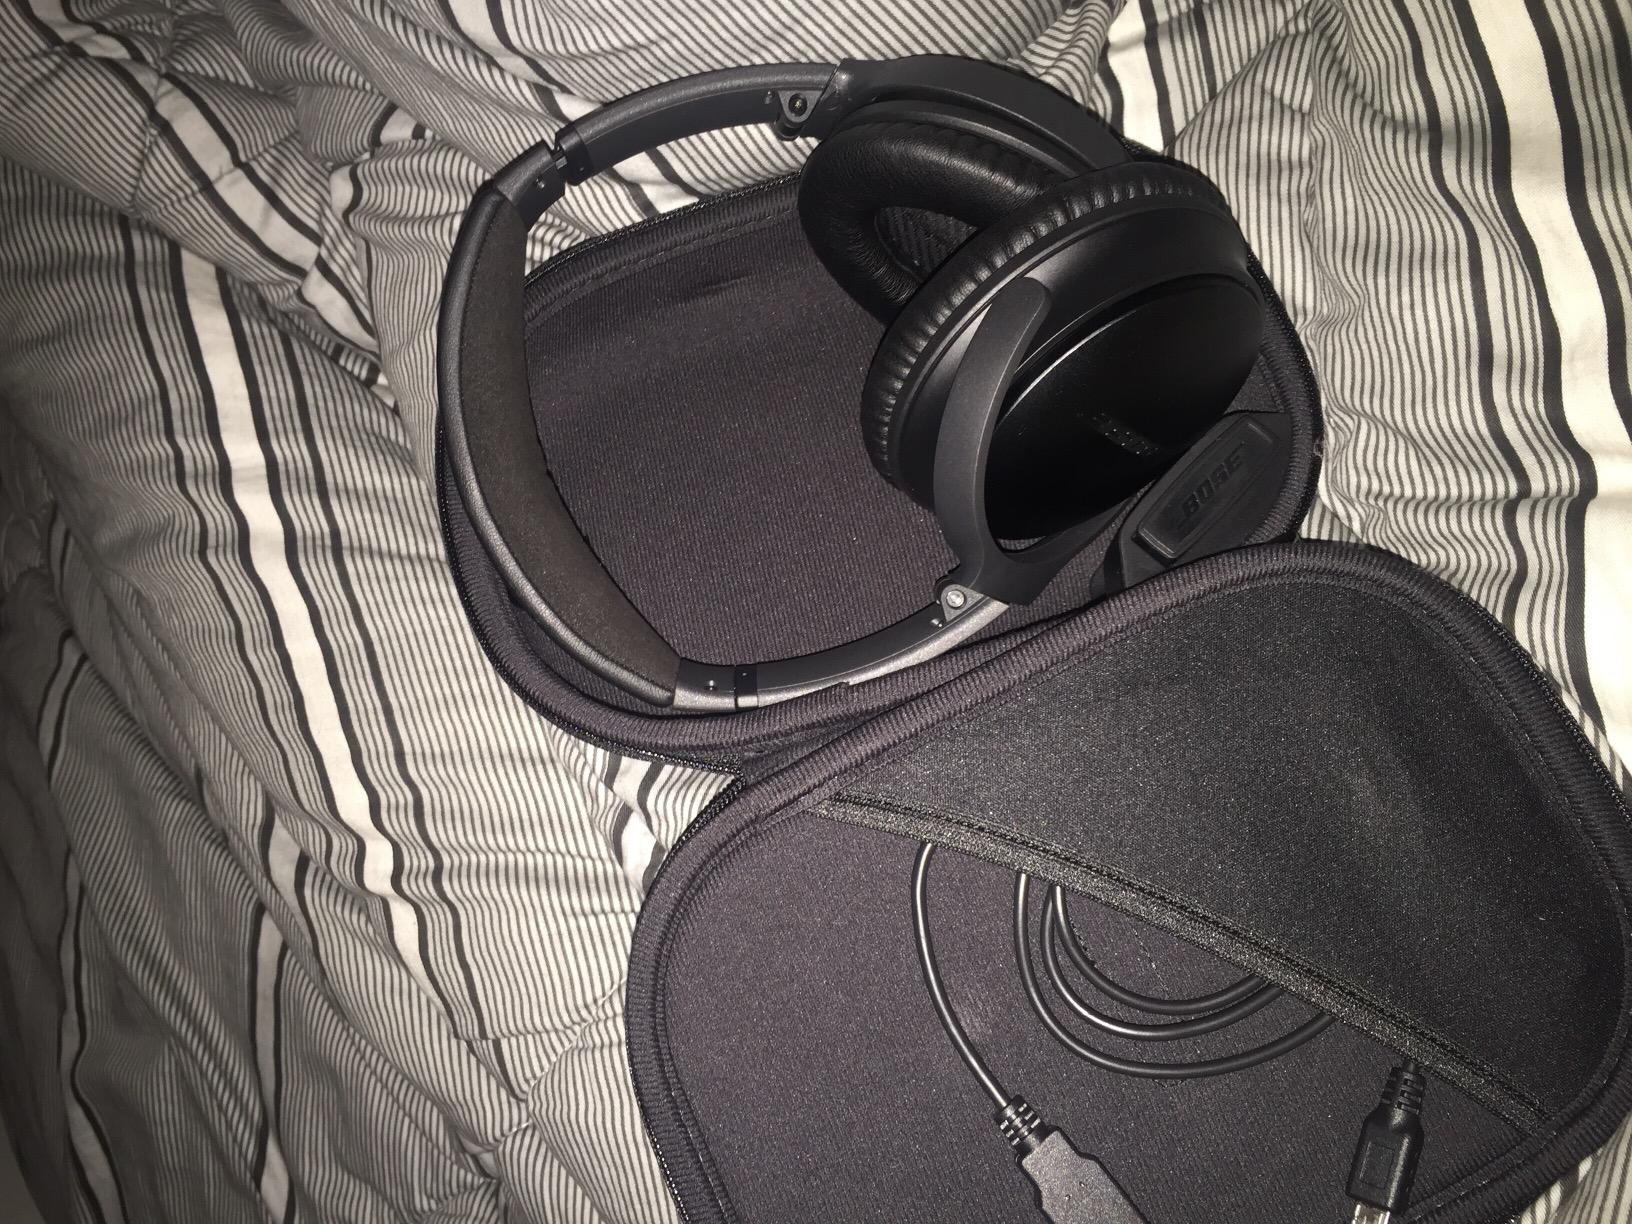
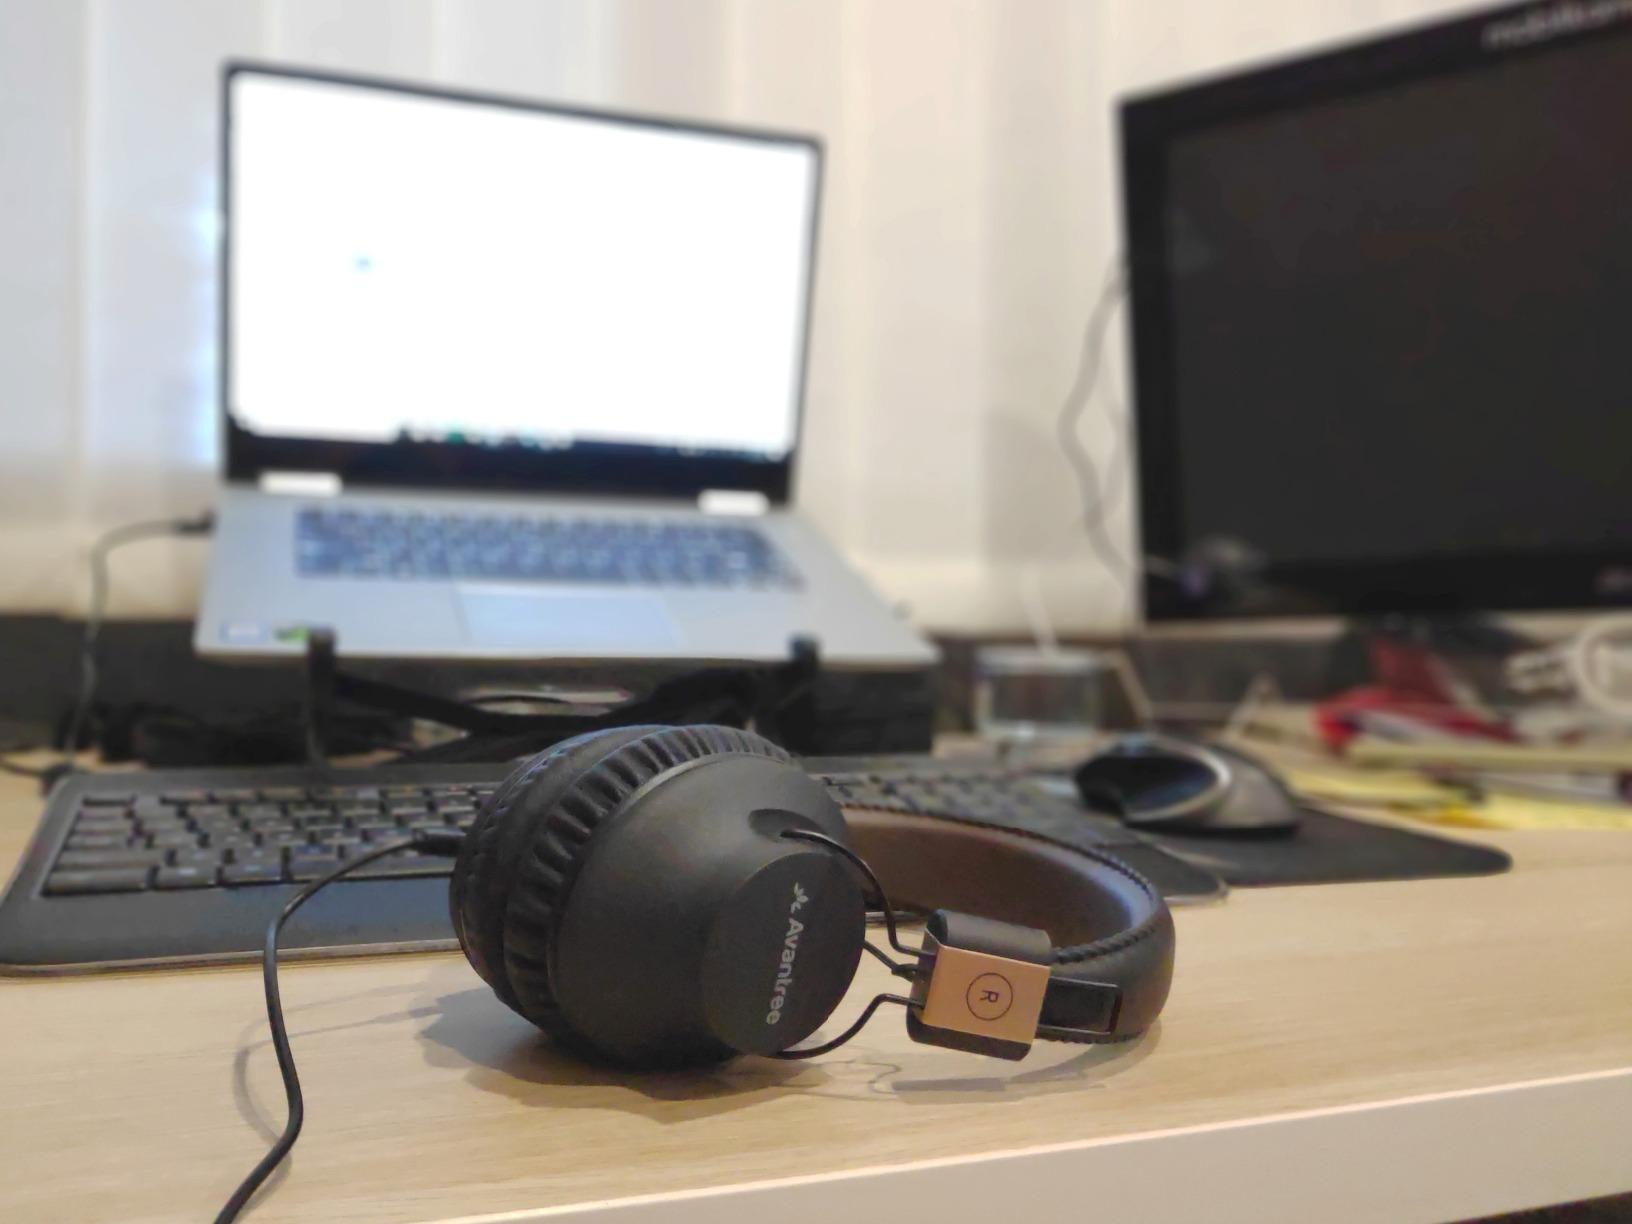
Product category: headphones
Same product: no